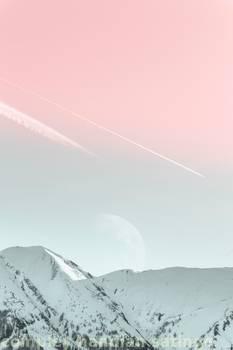
Label: Watermark